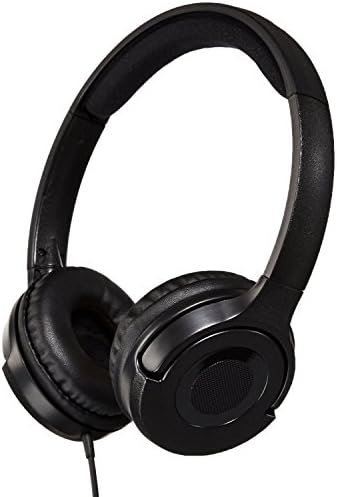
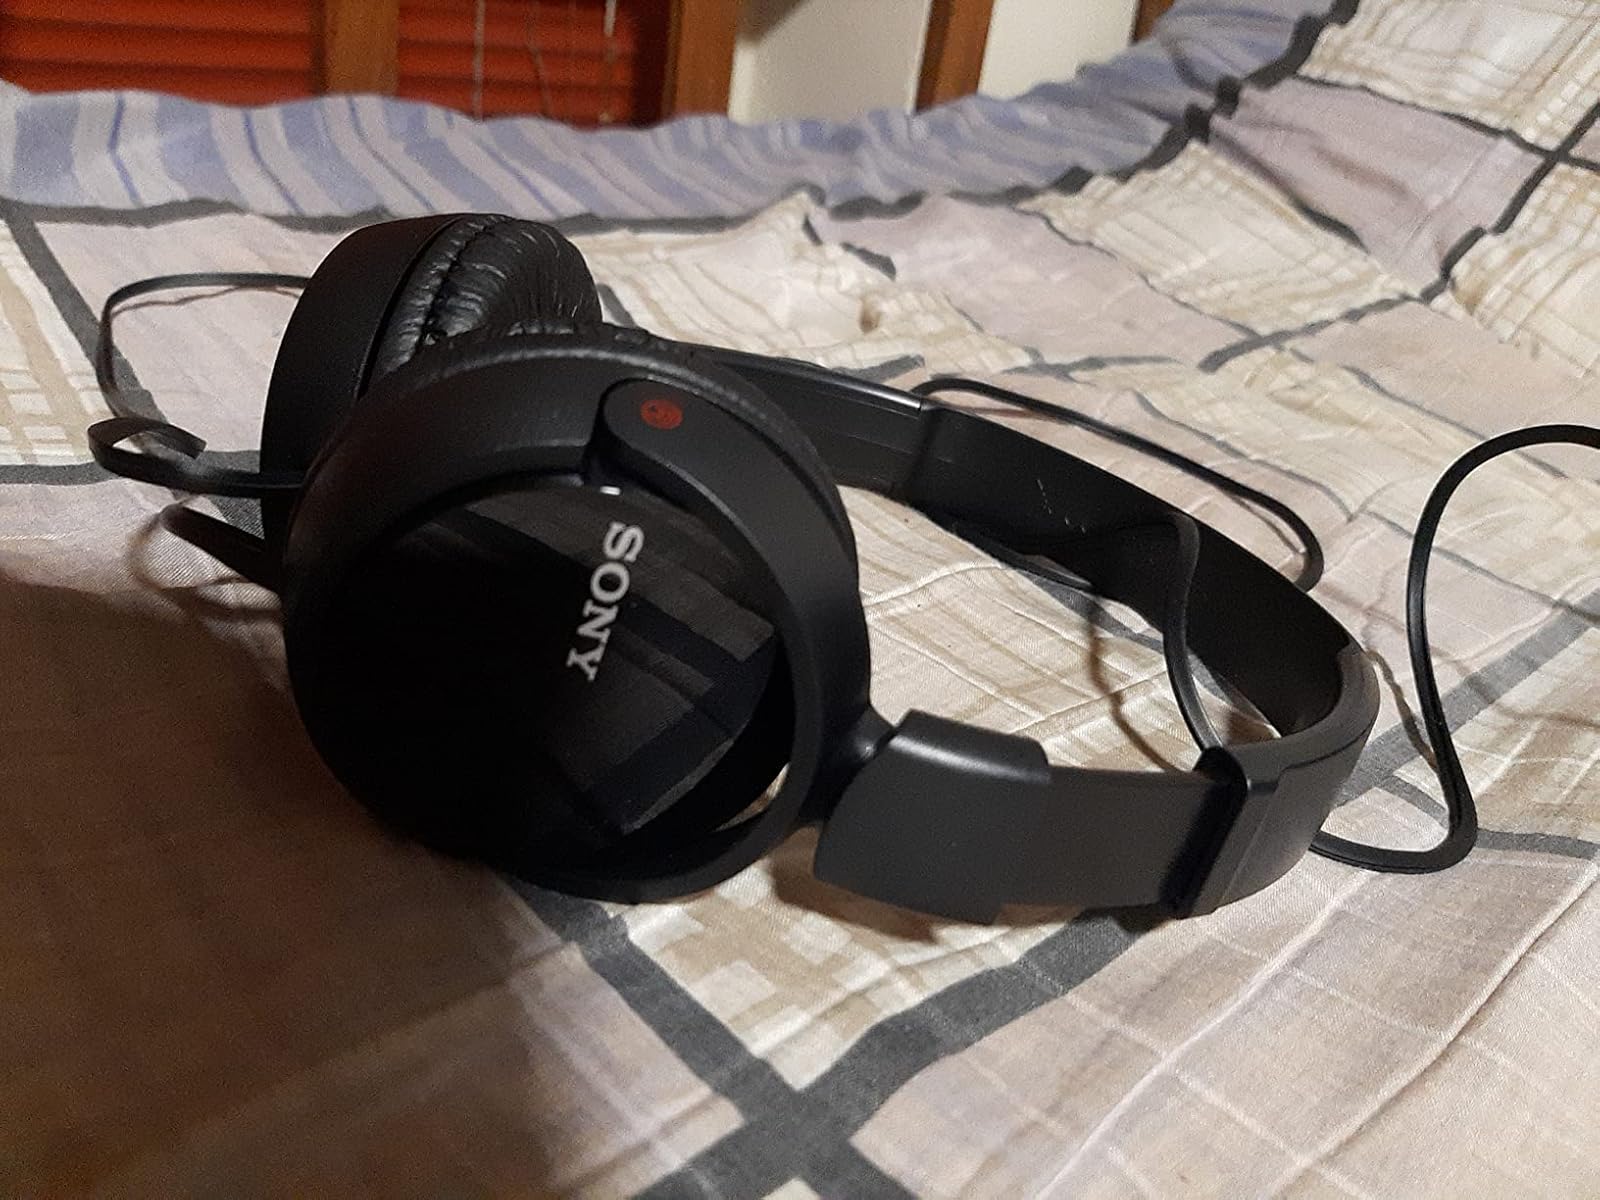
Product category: headphones
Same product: no